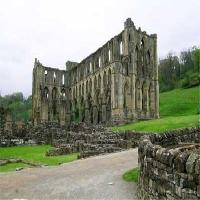
Weather: cloudy or overcast